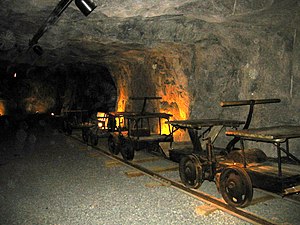
Kongsberg / Historie
Kongens grube i Kongsberg
Kongsberg er en kommune i Viken fylke i Norge.